Raulibandha

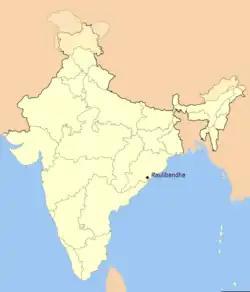
Raulibandha Village in Ganjam district, Orissa.

Raulibandha is located 3 km from the State Highway connecting Humma-Purushottampur at the nearest village Santoshpur. The total area of the village is .